Strong Medicine

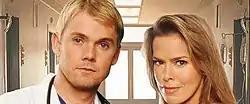
Characters Dr. Dylan West and Dr. Luisa Delgado

The American over-the-air network Start TV currently airs the show, re-adding it on September 30, 2024, airing every morning at 6am ET.